Erdenebatyn Tsendbaatar

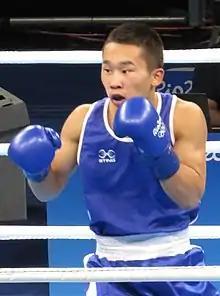
Erdenebatyn Tsendbaatar at the 2016 Olympics

Erdenebatyn Tsendbaatar (born 16 October 1996) is a Mongolian boxer. He competed in the bantamweight event at the 2016 Summer Olympics, but was eliminated in the quarterfinals. He won a gold medal at the 2018 Asian Games.